Alcalá de Henares

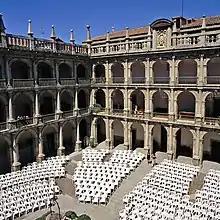
Cloister part of the university

The major landmark and one of the great prides of the city, its university, uses sites throughout the city, but has two main campuses. The first is on the north side of Alcalá. This campus includes most science departments and student housing (as well as its own, separate Renfe station). The second, central campus, houses most of the humanities and social-science departments, including a law school.